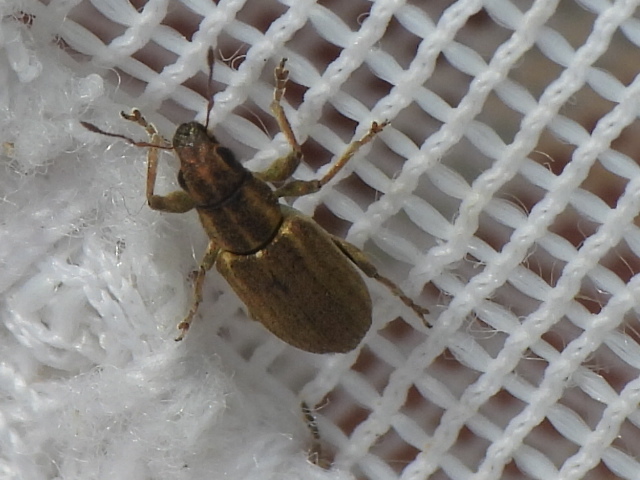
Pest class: pea_leaf_weevil